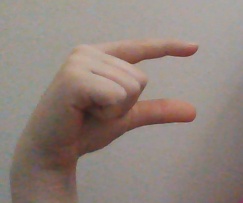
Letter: dal